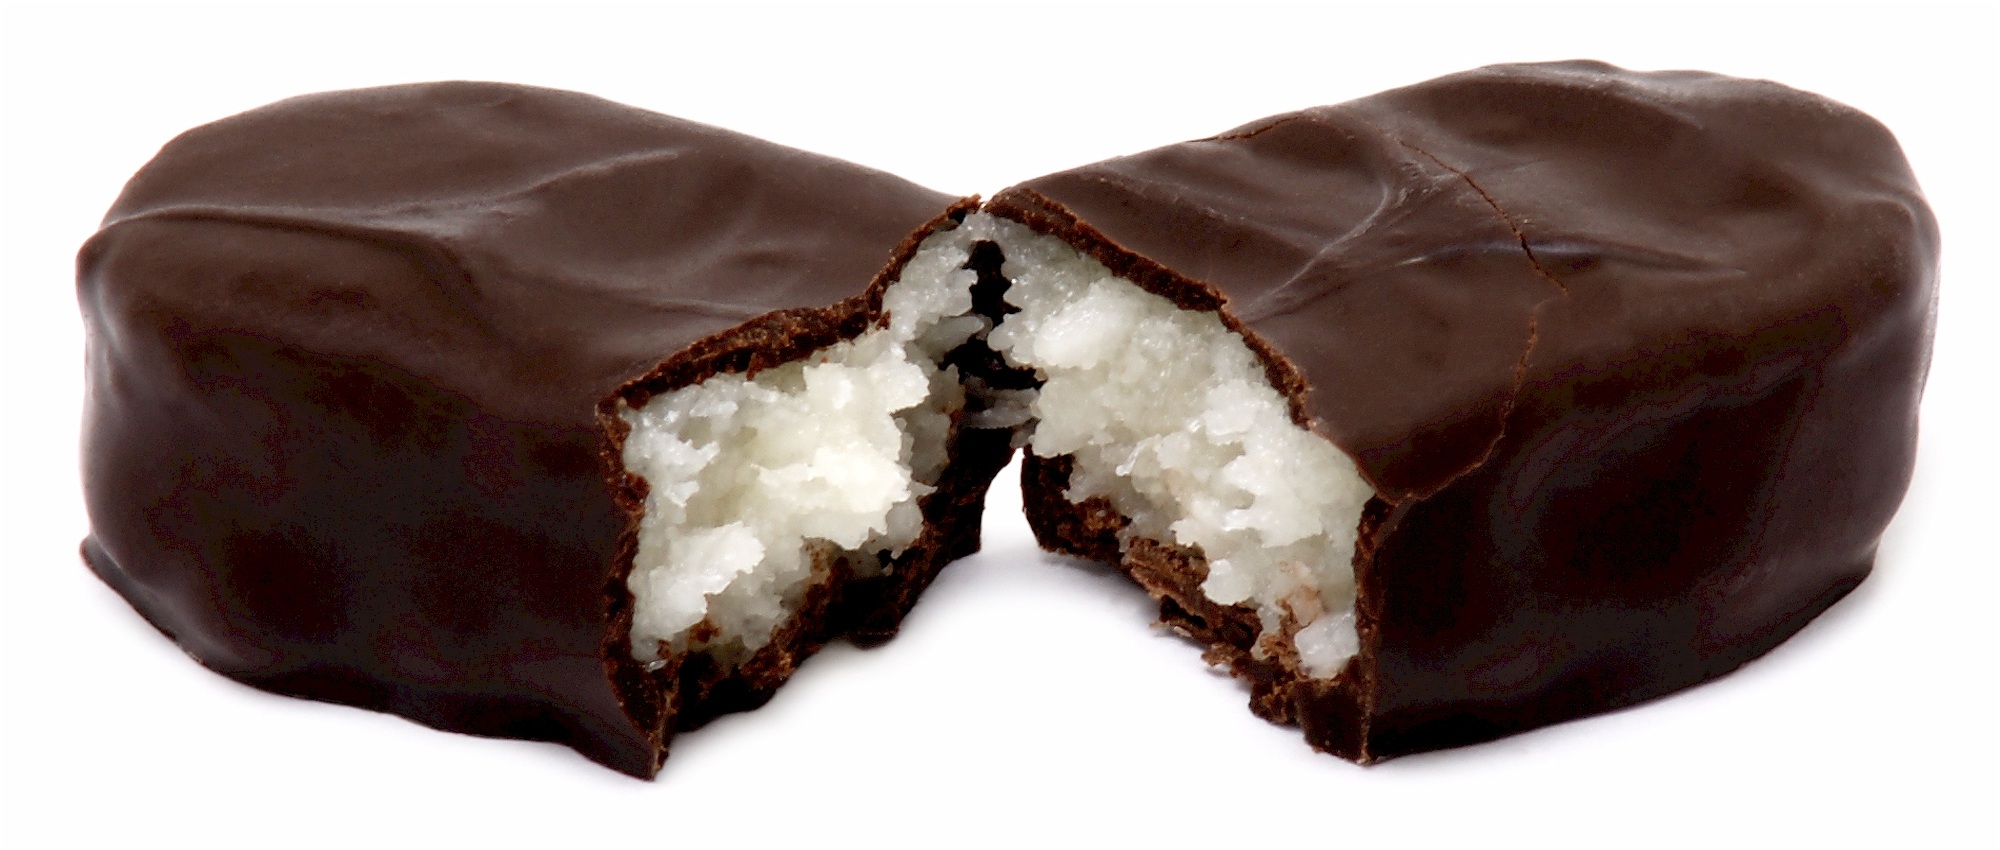
dark, bar, food, produce, chocolate, dessert, cuisine, fudge, chocolate cake, calories, coconut, cocoa, sugar, candy, confection, confectionery, bounty, praline, bonbon, chocolate truffle, chocolate brownie